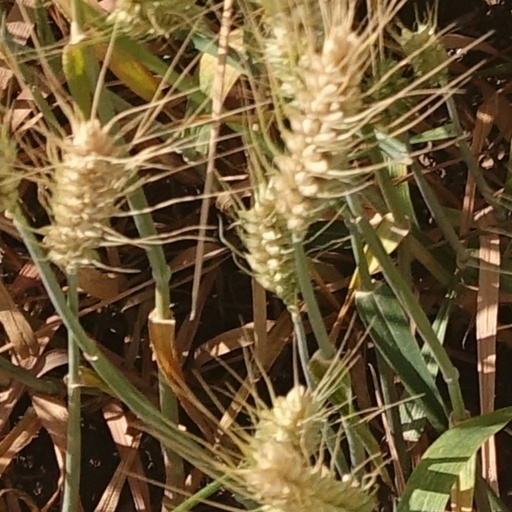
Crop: wheat